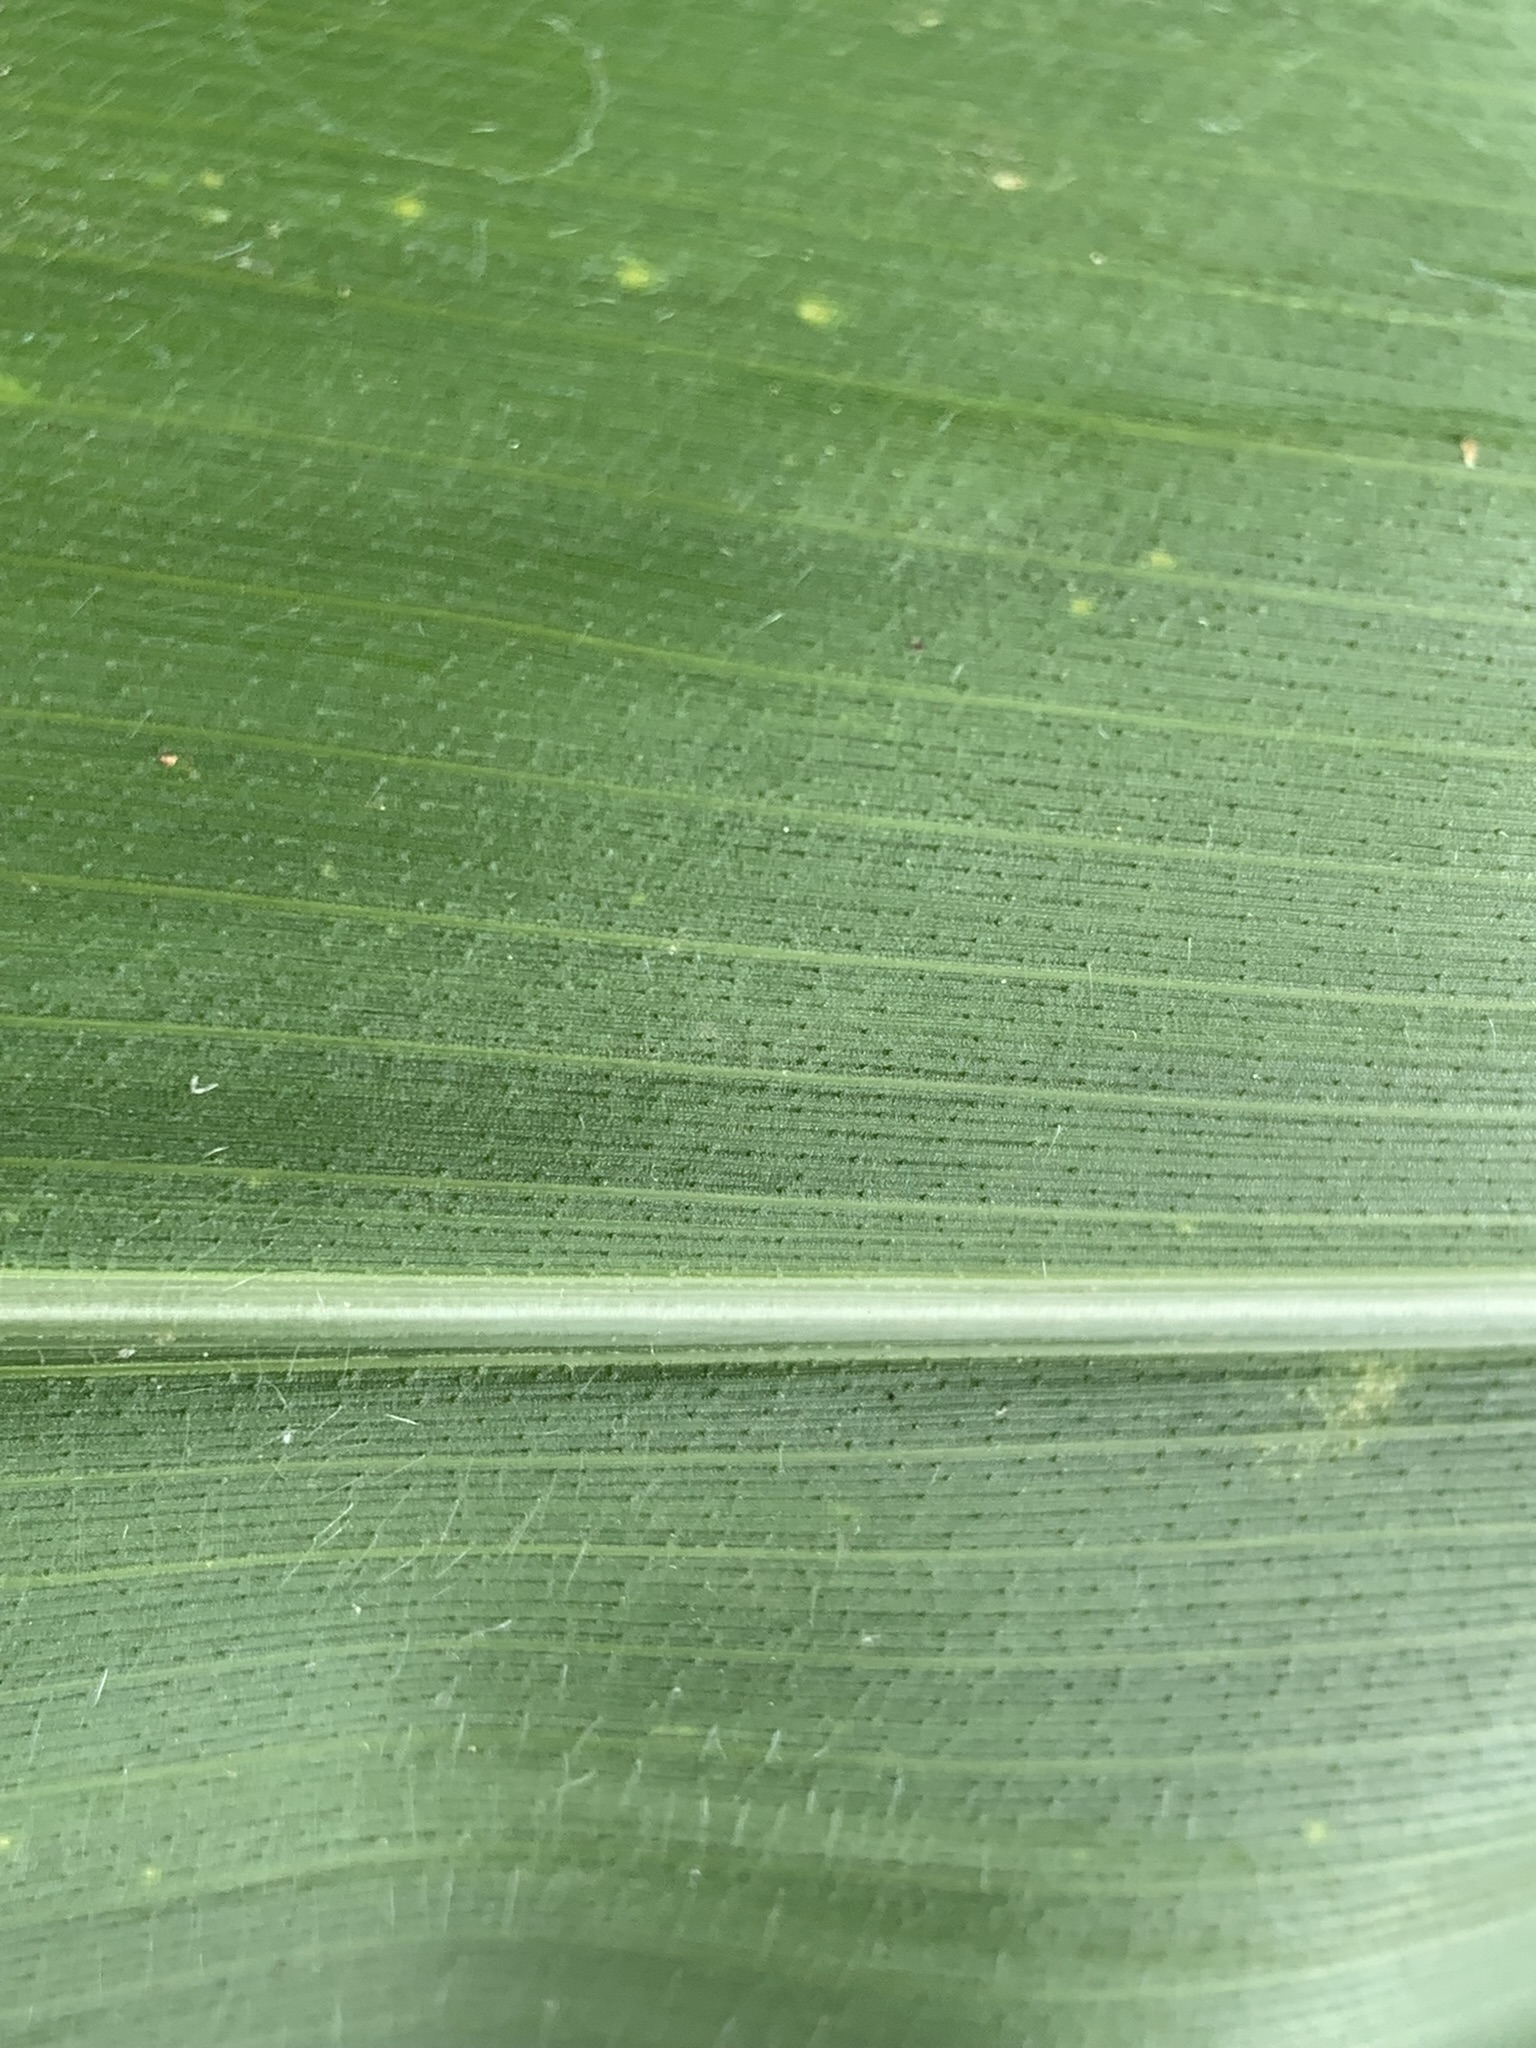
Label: Healthy